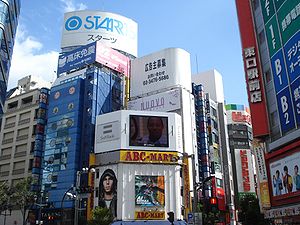
Shinjuku Station / Linjer / Handelsfaciliteter
Østindgang til Shinjuku Station
Shinjuku Station er en betydningsfuld jernbanestation i Shinjuku og Shibuya distrikterne i Tokyo.